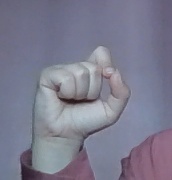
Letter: fa